Wine Spectator

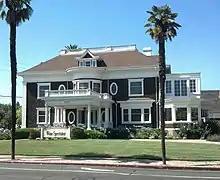
The offices of "Wine Spectator" in Napa, California

Founded as a San Diego–based tabloid newspaper by Bob Morrisey in 1976, "The Wine Spectator" was purchased in 1979 by Marvin R. Shanken, who transformed the bi-weekly newsletter focused on California into a glossy consumer magazine that covers the whole world of wine.